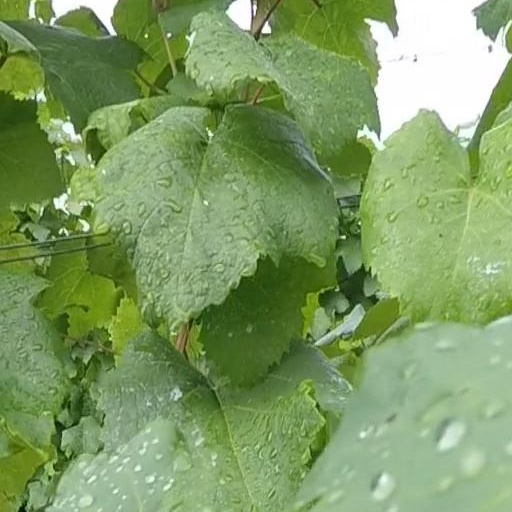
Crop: grape